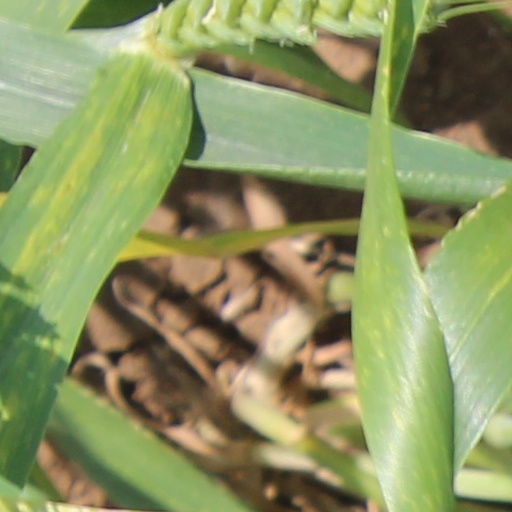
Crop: wheat